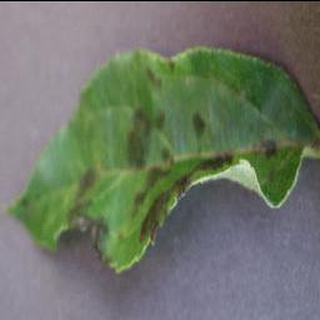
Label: apple_apple_scab